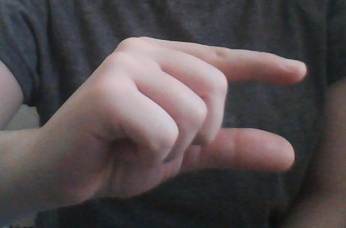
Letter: dal